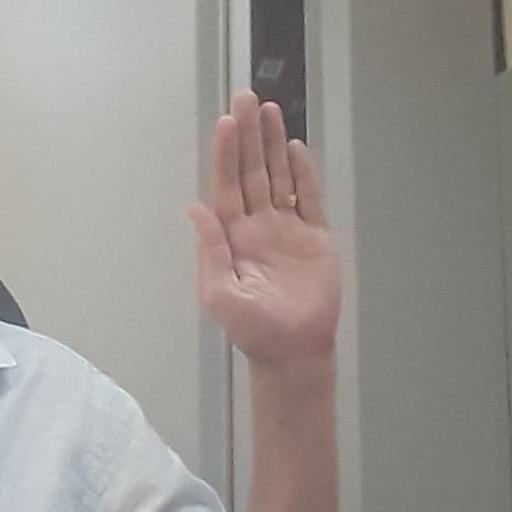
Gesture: stop